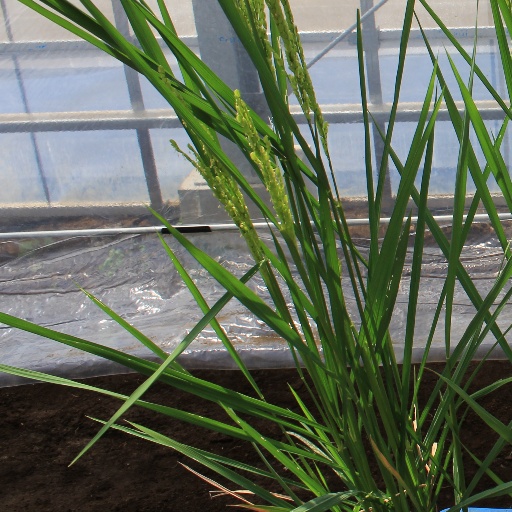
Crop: rice